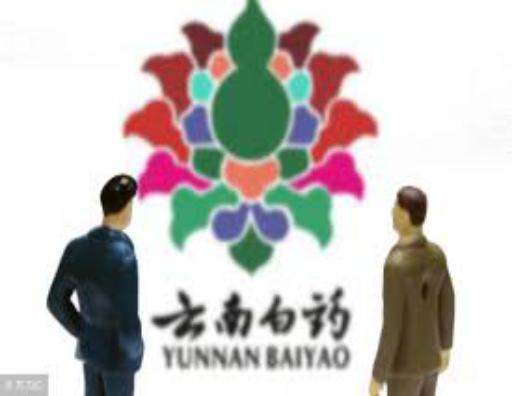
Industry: Medical